Gregor Schneider

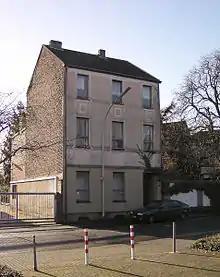
The "Haus ur" at the Unterheydener Straße in Mönchengladbach-Rheydt

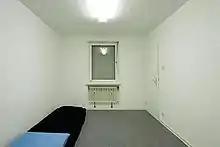
"u r 1 u 14, SCHLAFZIMMER, Rheydt 1986 – 1988"

Since 1985, Schneider has been working elaborately on the house on Unterheydener Strasse in Mönchengladbach's Rheydt district. The "u r" refers to Unterheydener Strasse und Rheydt. Gregor Schneider created replicas of the existing rooms by building complete rooms inside of other rooms each consisting of walls, ceilings and floors. These doubled rooms are not visible as rooms within rooms to the viewers. Additionally, he slowly moves the rooms out of sight by employing machines that push ceilings or complete rooms. Hollow and interspaces are the results of the form of the installations. Some rooms become inaccessible because they are hidden behind walls and some have been isolated by concrete, plumbing, insulation or sound-absorbing materials. Via outside fixed lamps, different times of the day have been simulated. The rooms are numbered consecutively (u r 1 -) for a clear distinction. In the beginning, the originals rooms have been all areas of a house: a bedroom, a coffee room, a lumber-room, a kitchen, a corridor, a cellar. Since the middle of the 1980s visitors of the Haus u r have been reported as having had frightening experiences inside the house.